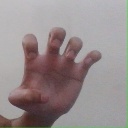
अक्षर: झ